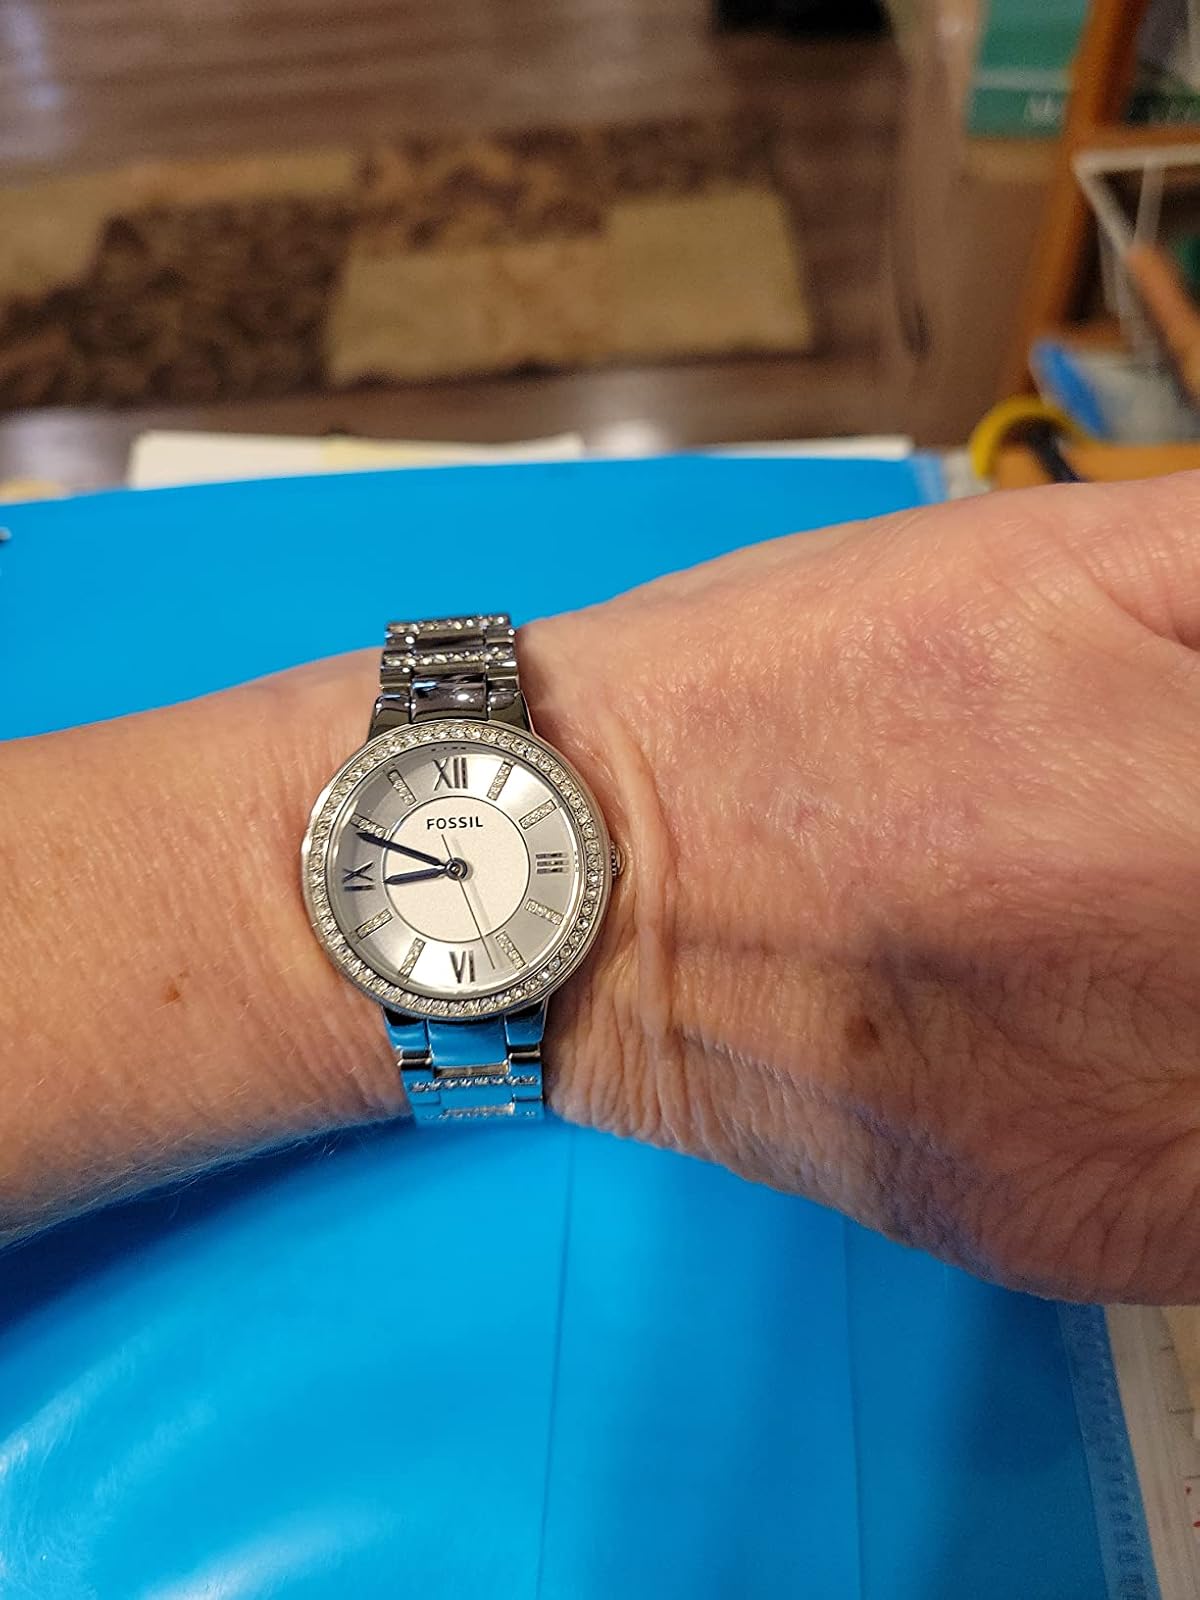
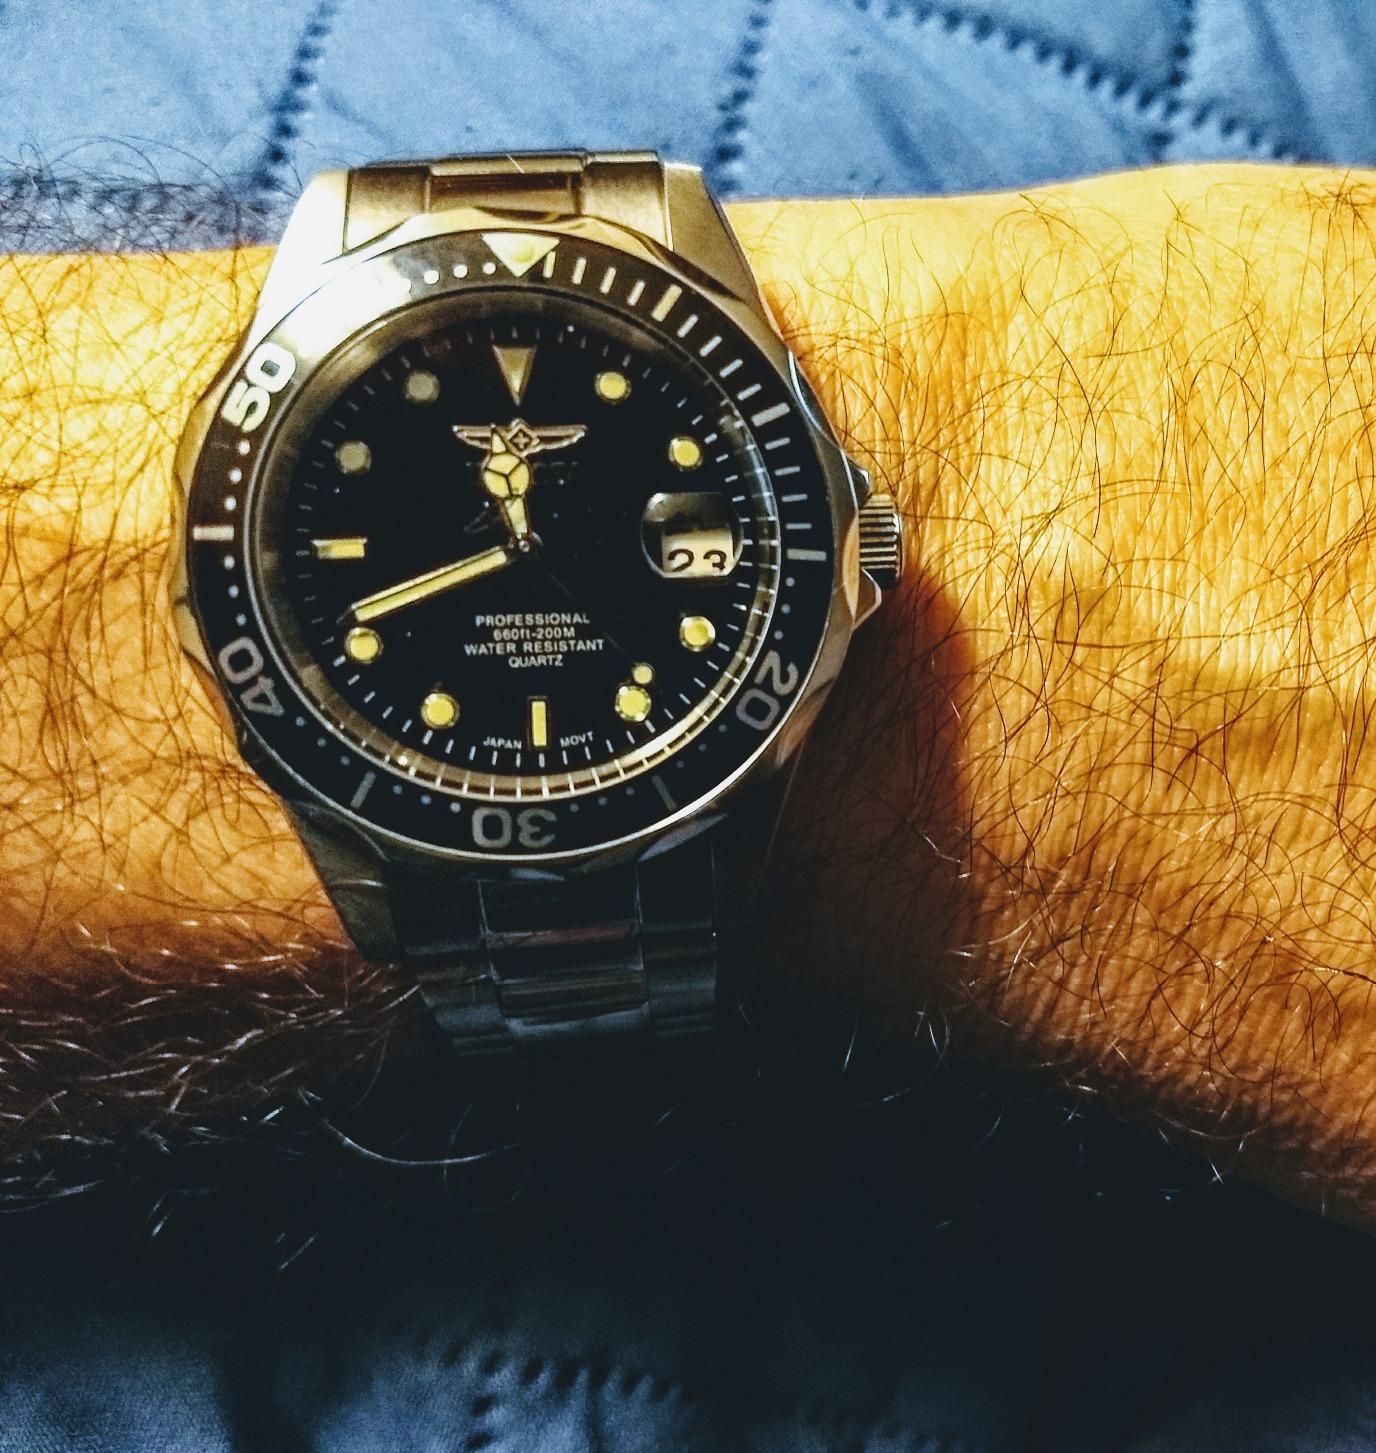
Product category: accessories_watch
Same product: no